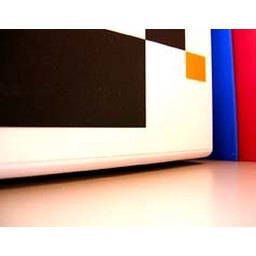
My desk in the office